National Youth Council Singapore

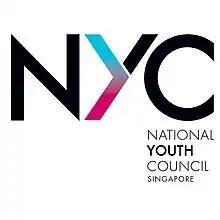

The National Youth Council (NYC) is an autonomous agency under the Ministry of Culture, Community and Youth set up by the Government of Singapore as the national co-ordinating body for youth affairs in Singapore.